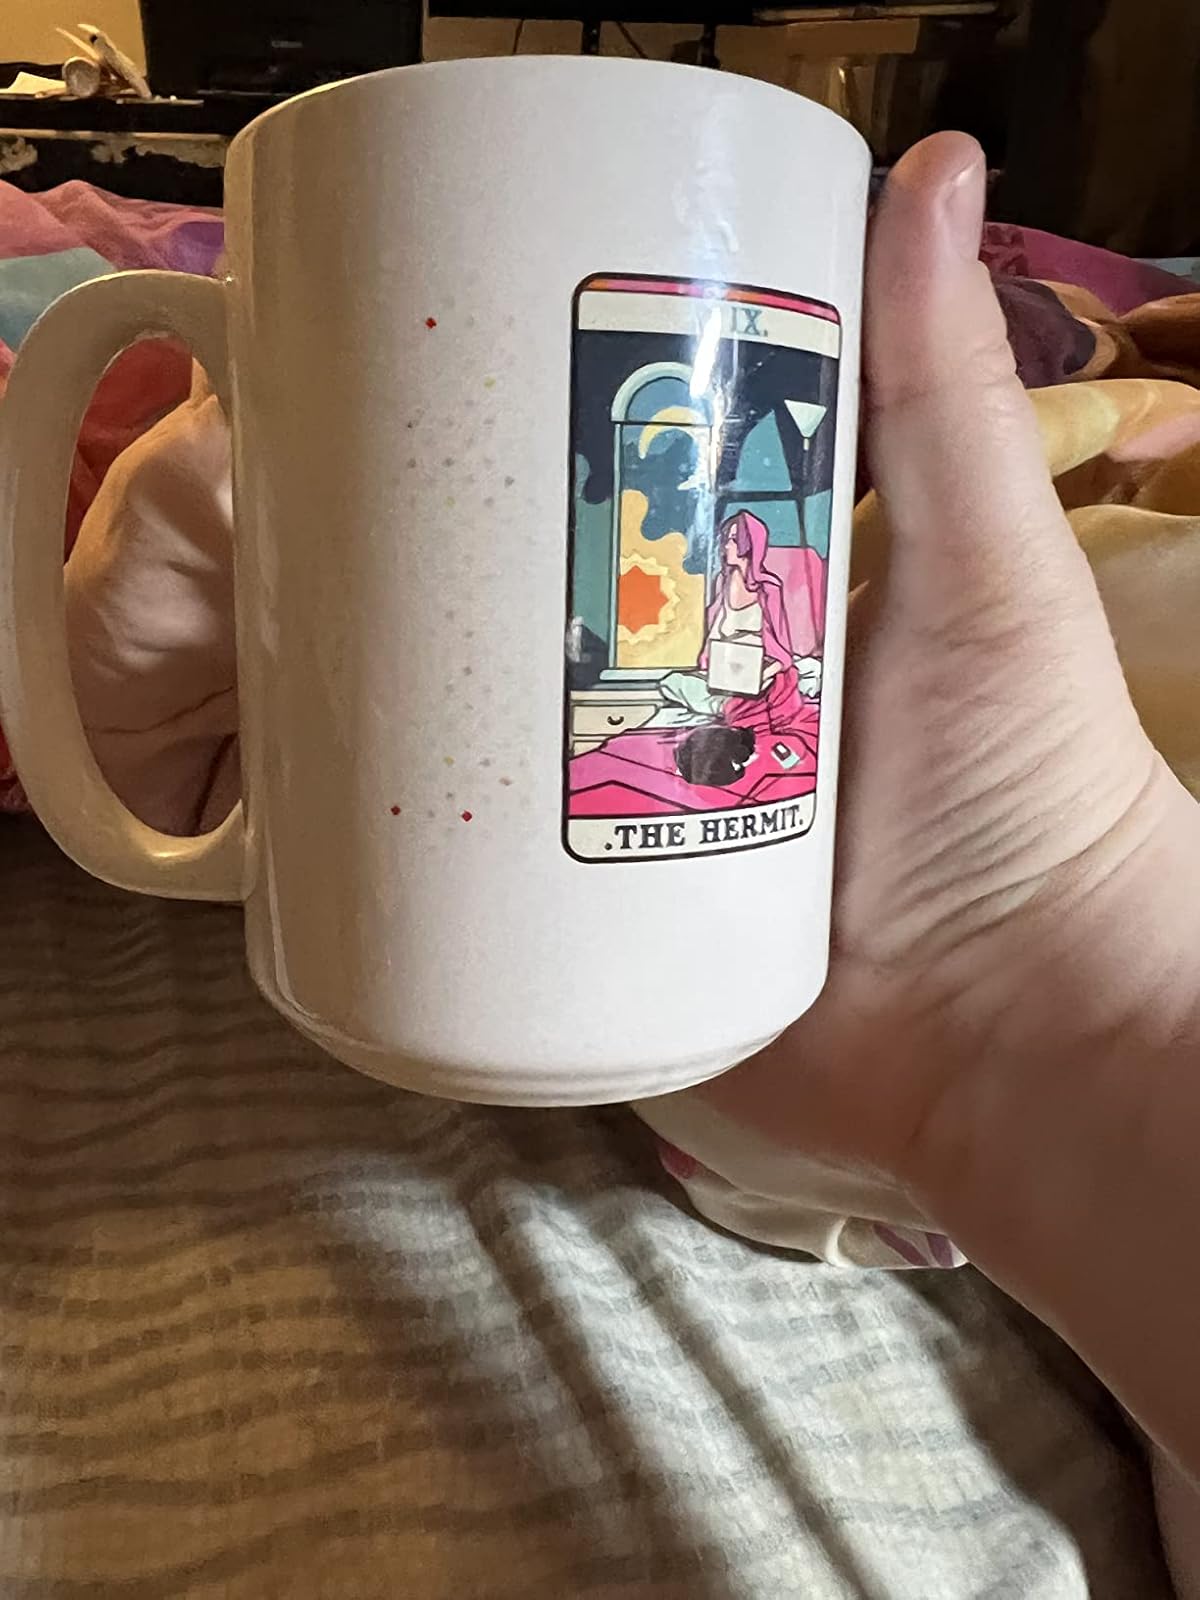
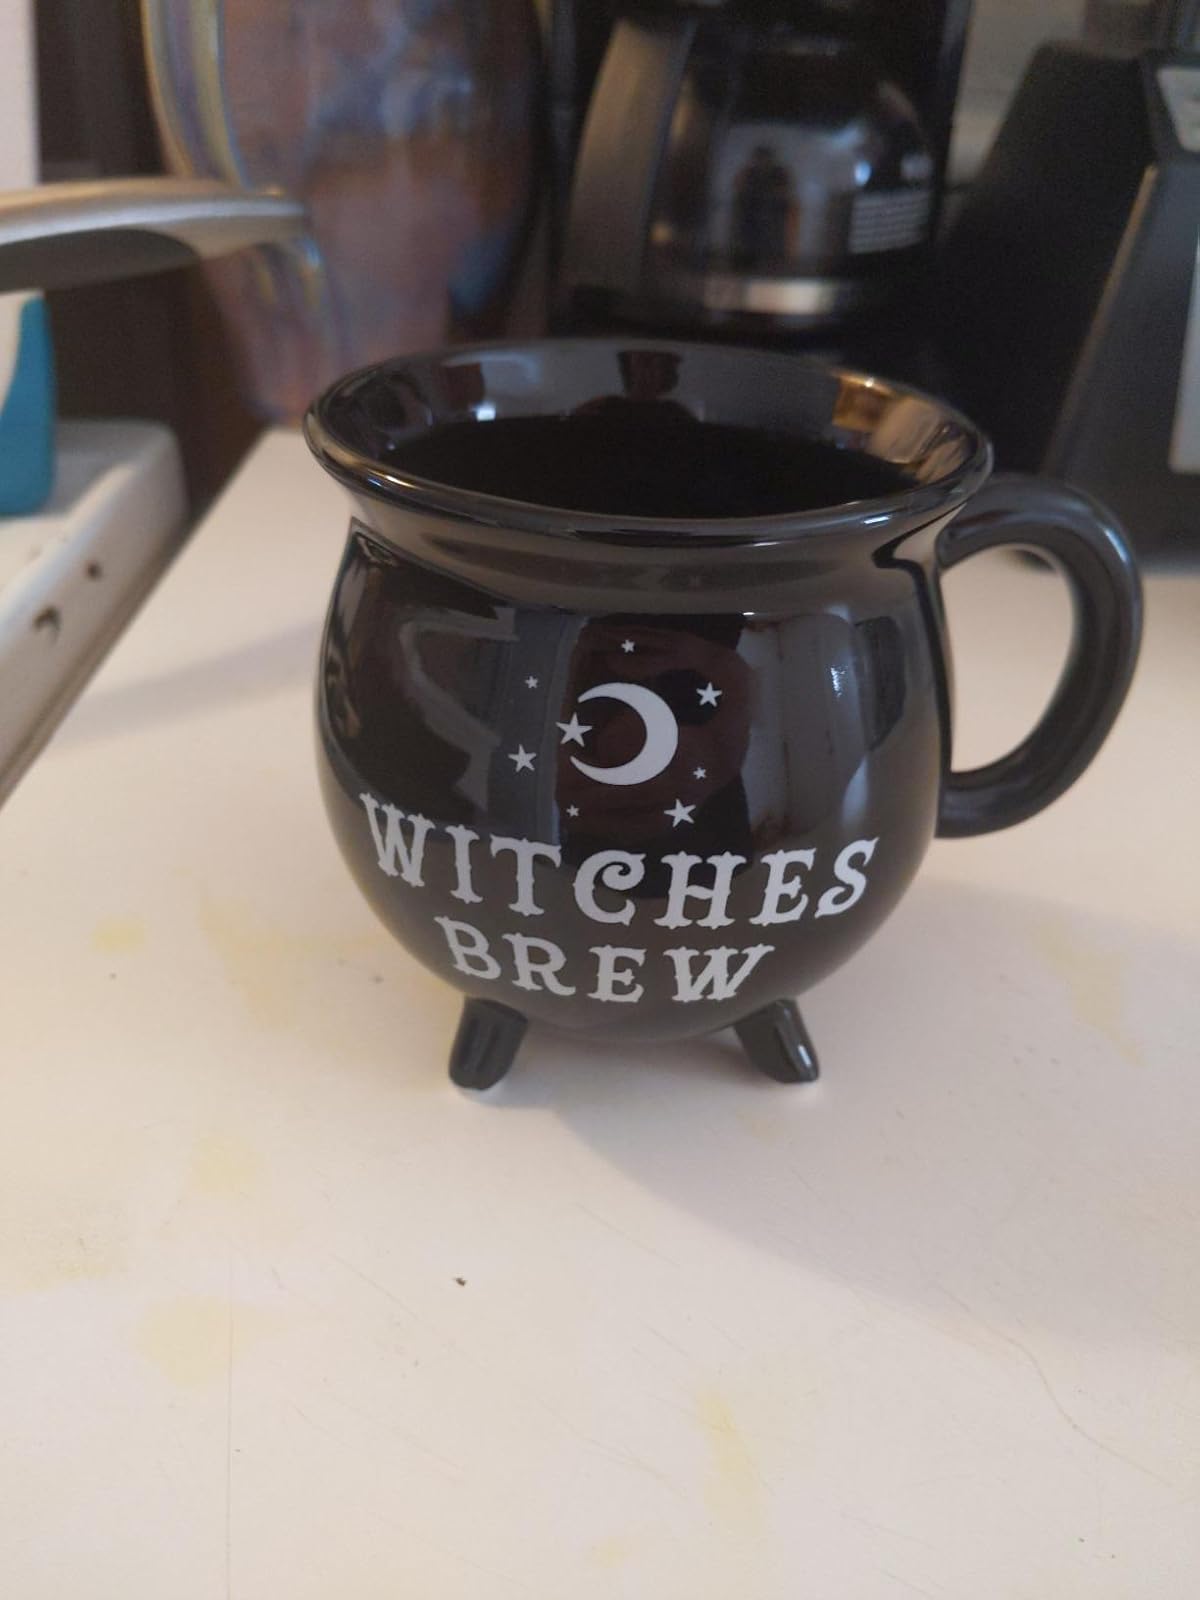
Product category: items_mug
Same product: no